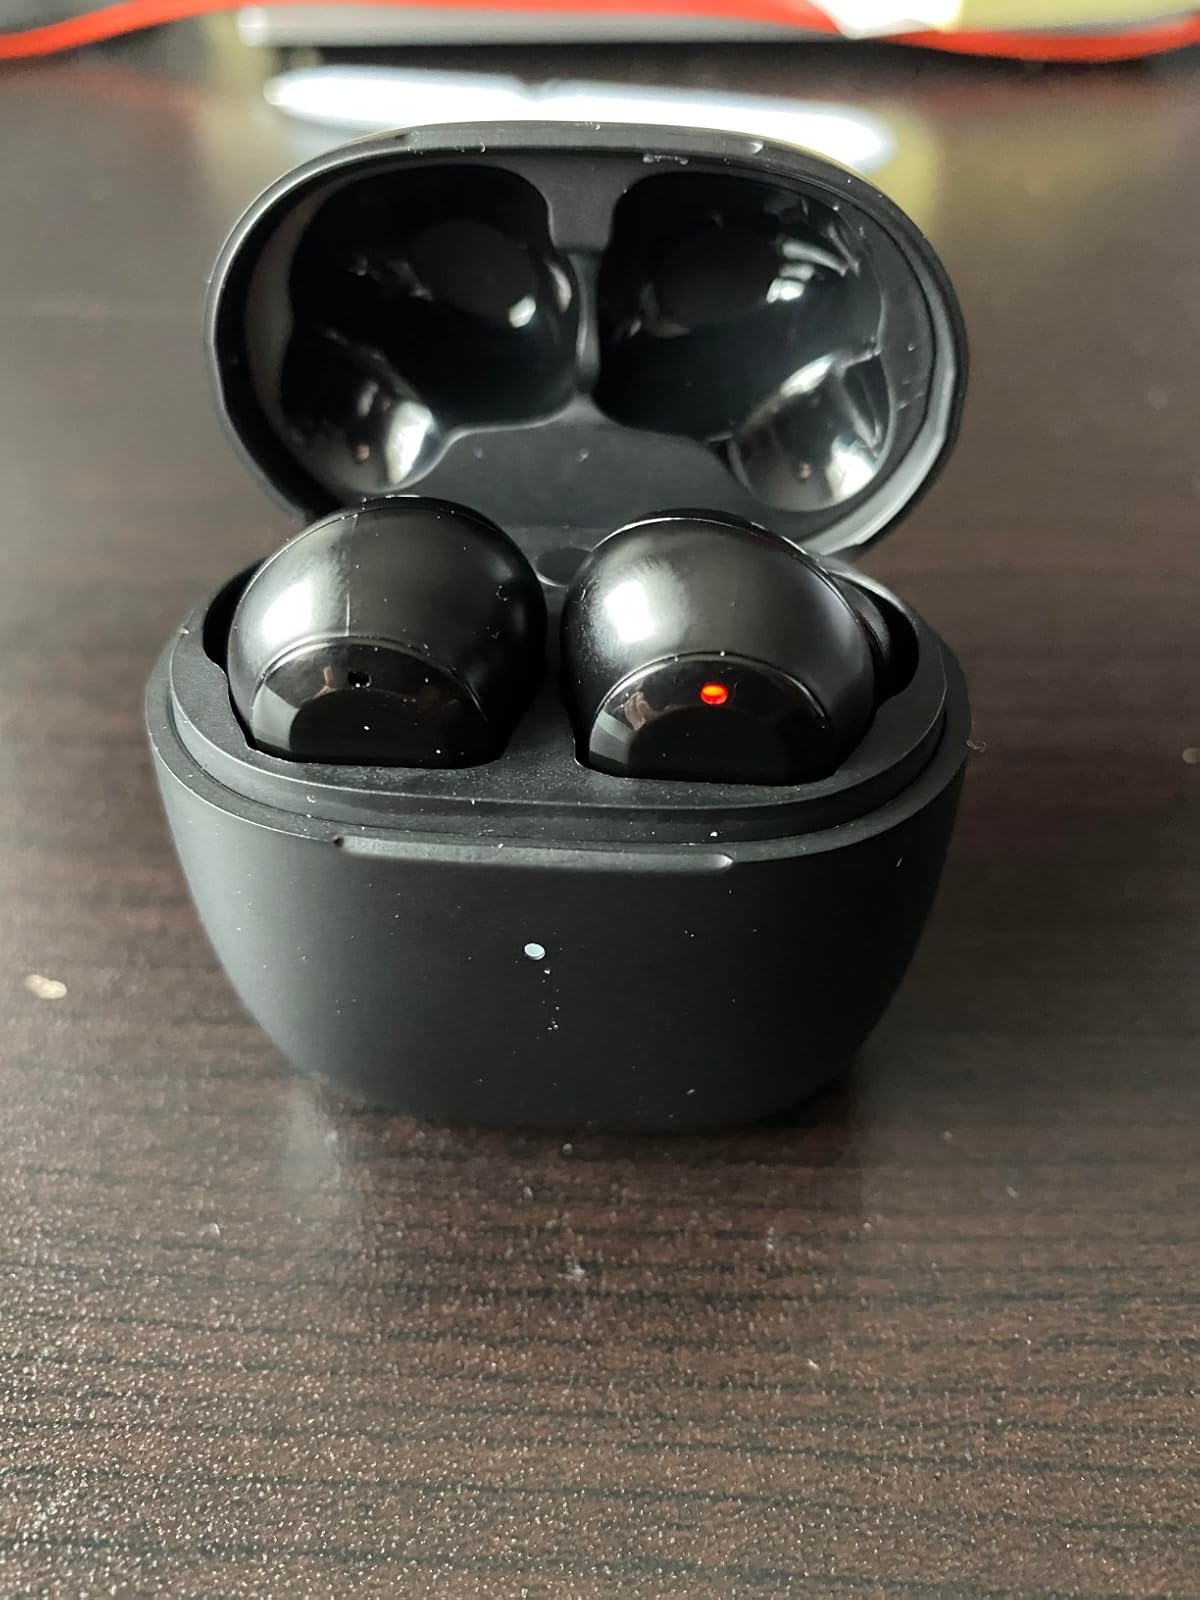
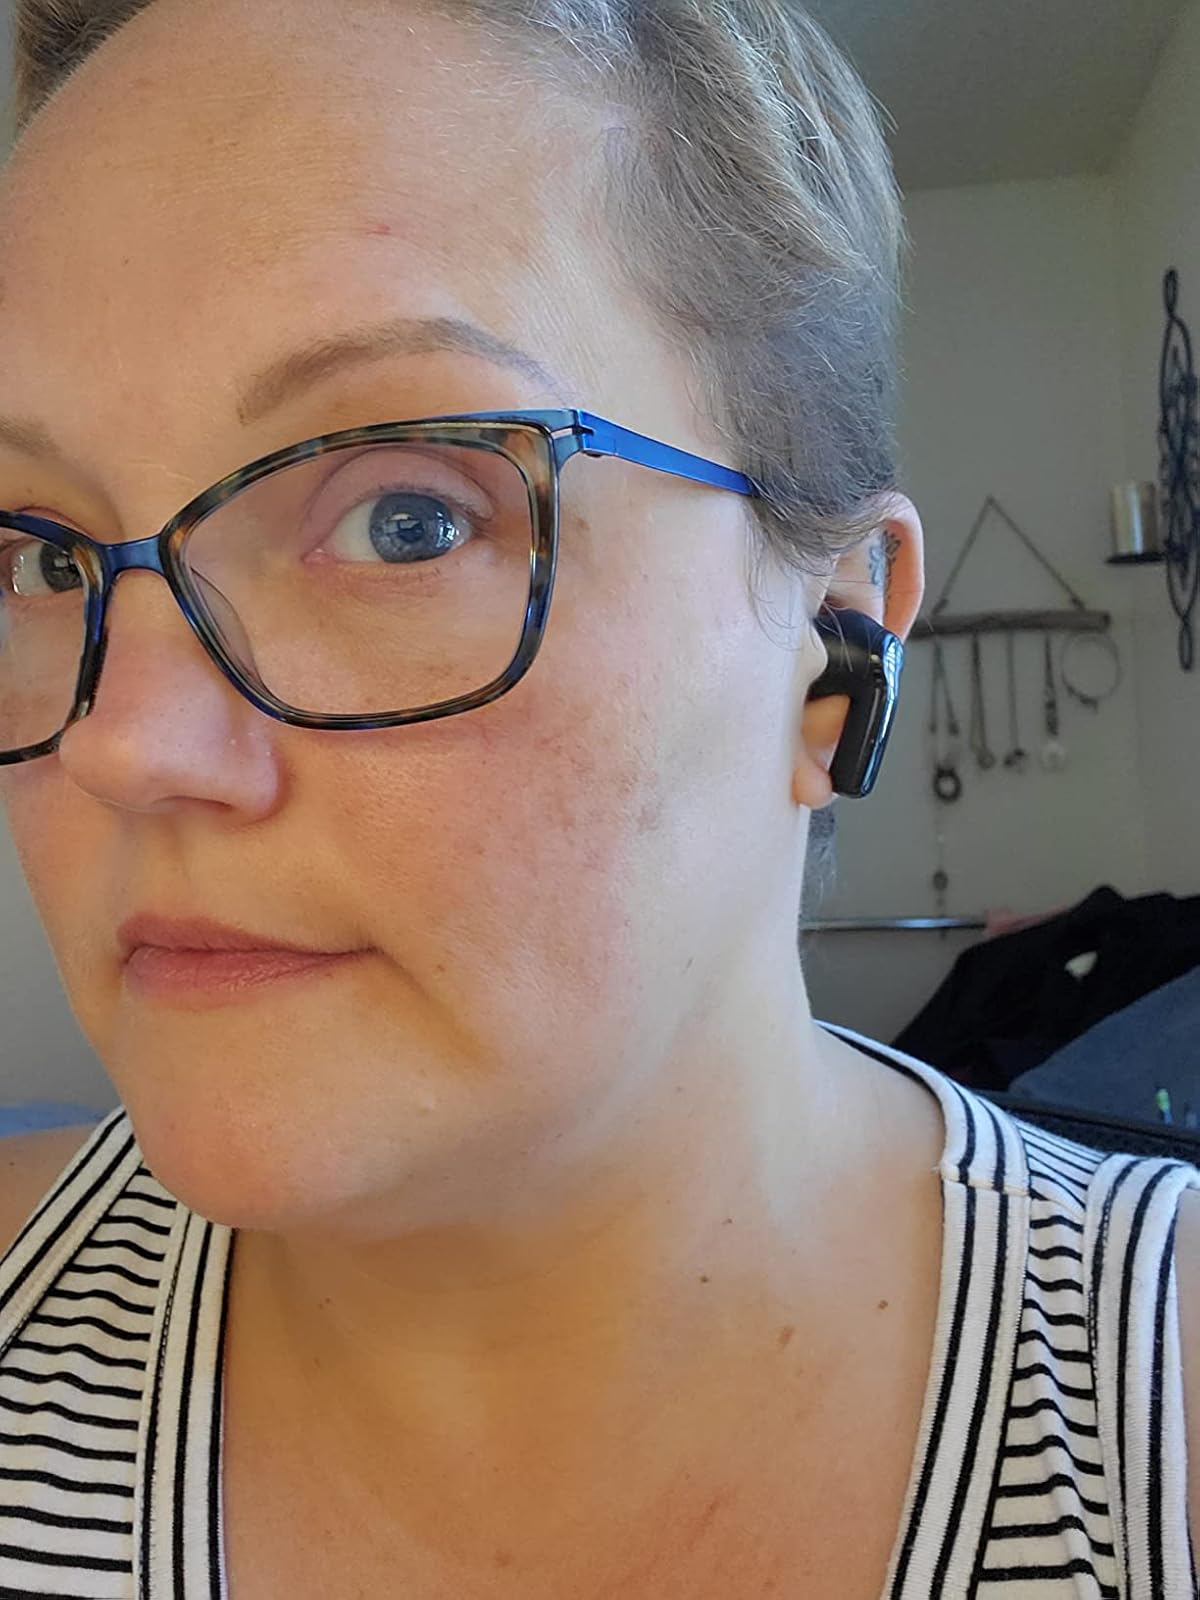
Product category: earbuds
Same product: no